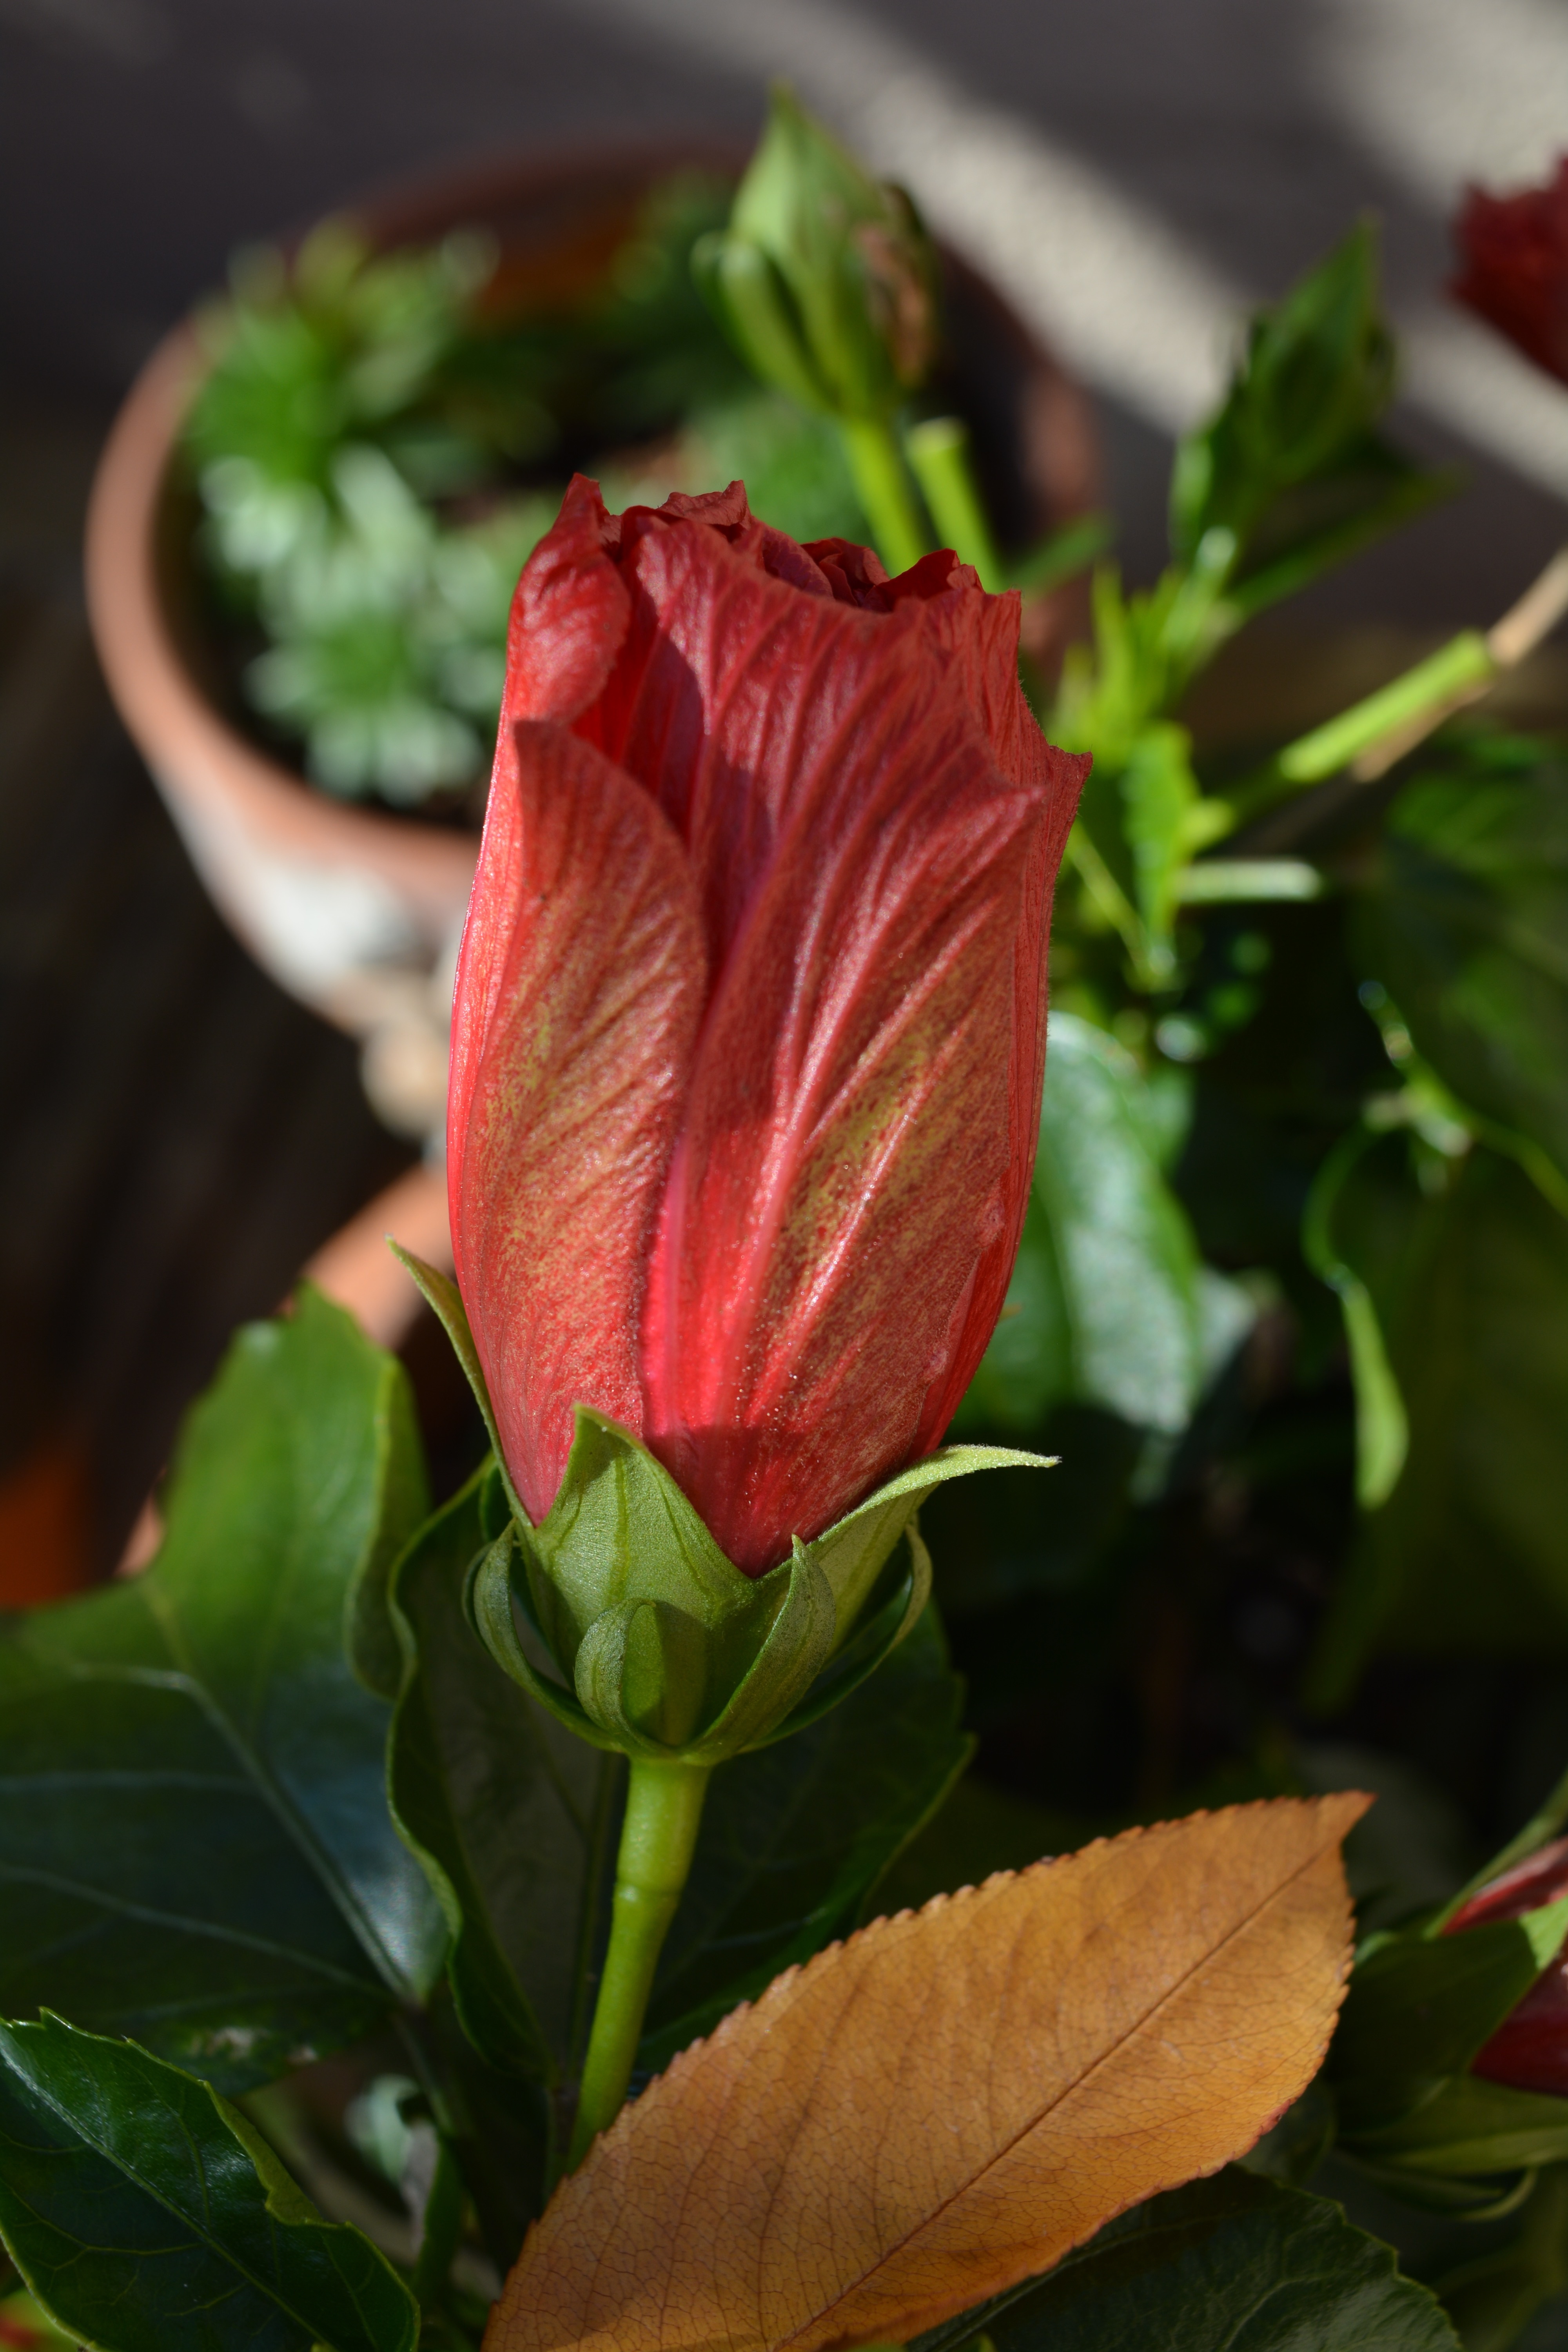
blossom, plant, leaf, flower, petal, bloom, red, botany, close, flora, hibiscus, bud, floristry, macro photography, flowering plant, land plant, canna family